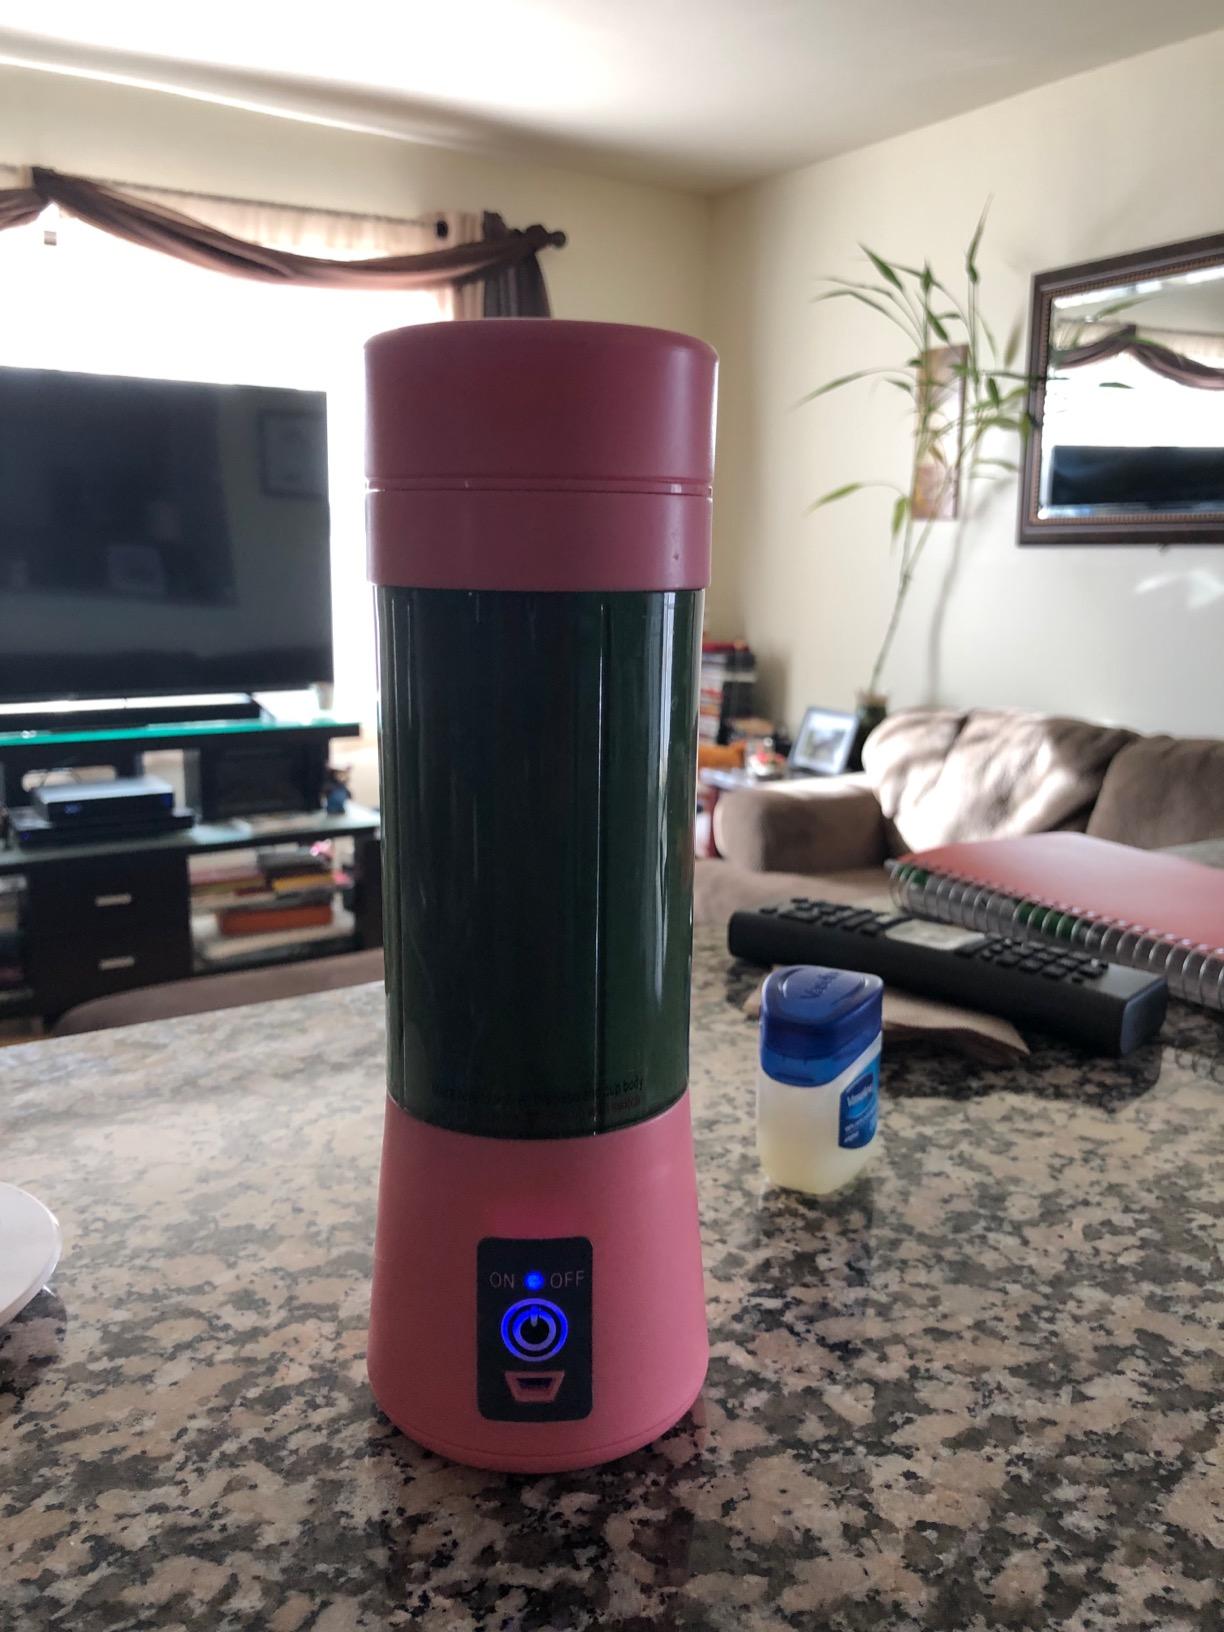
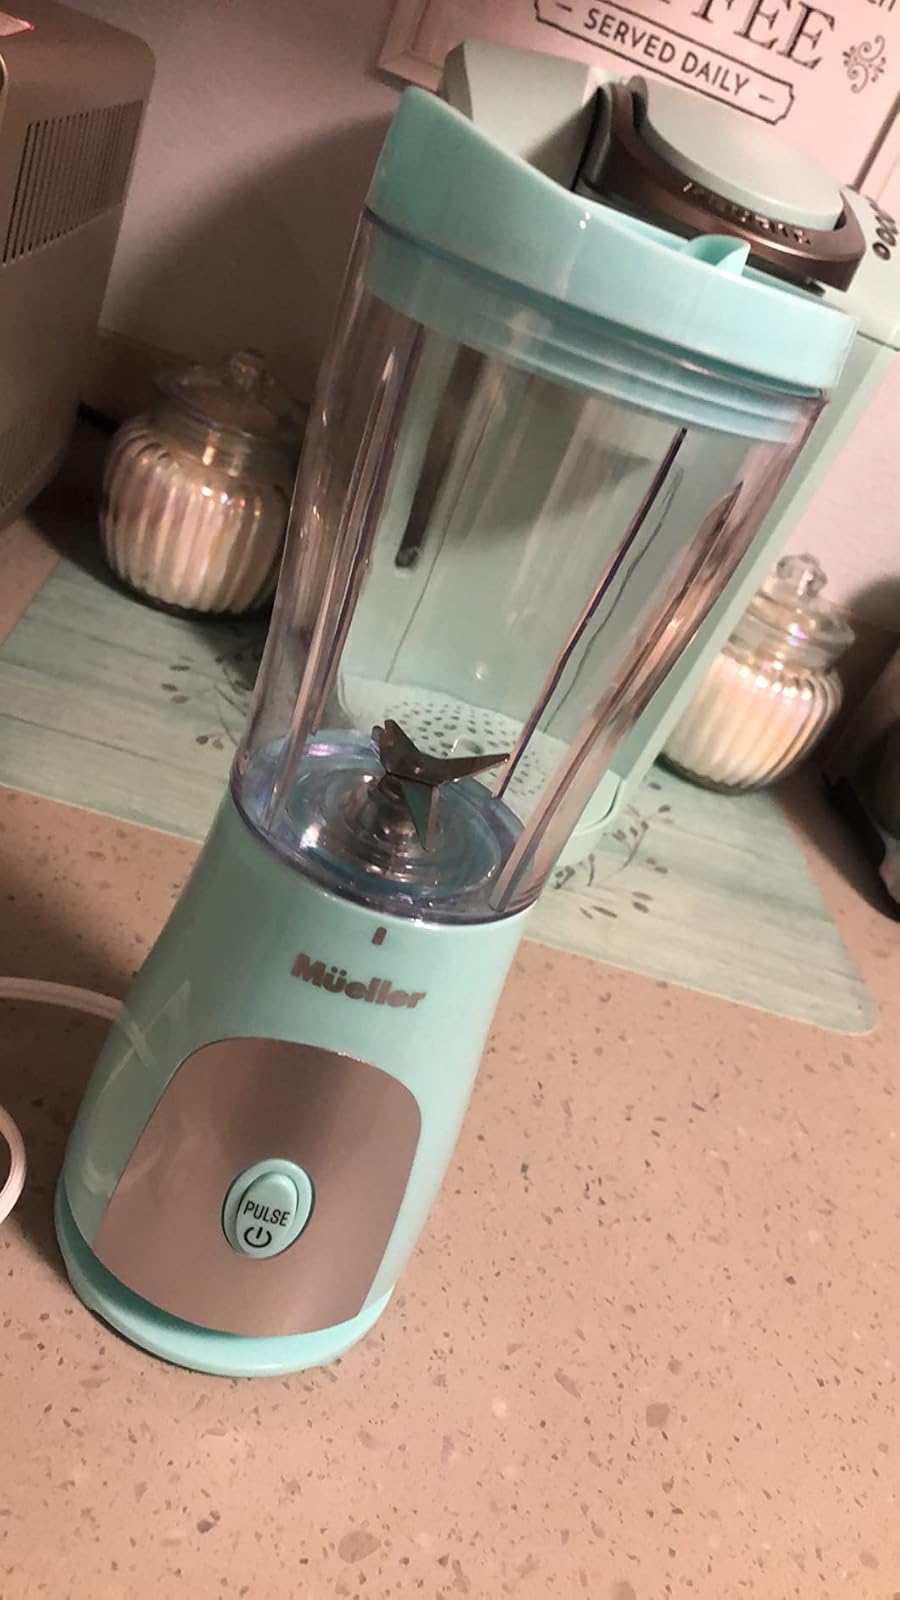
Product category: items_blender
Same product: no